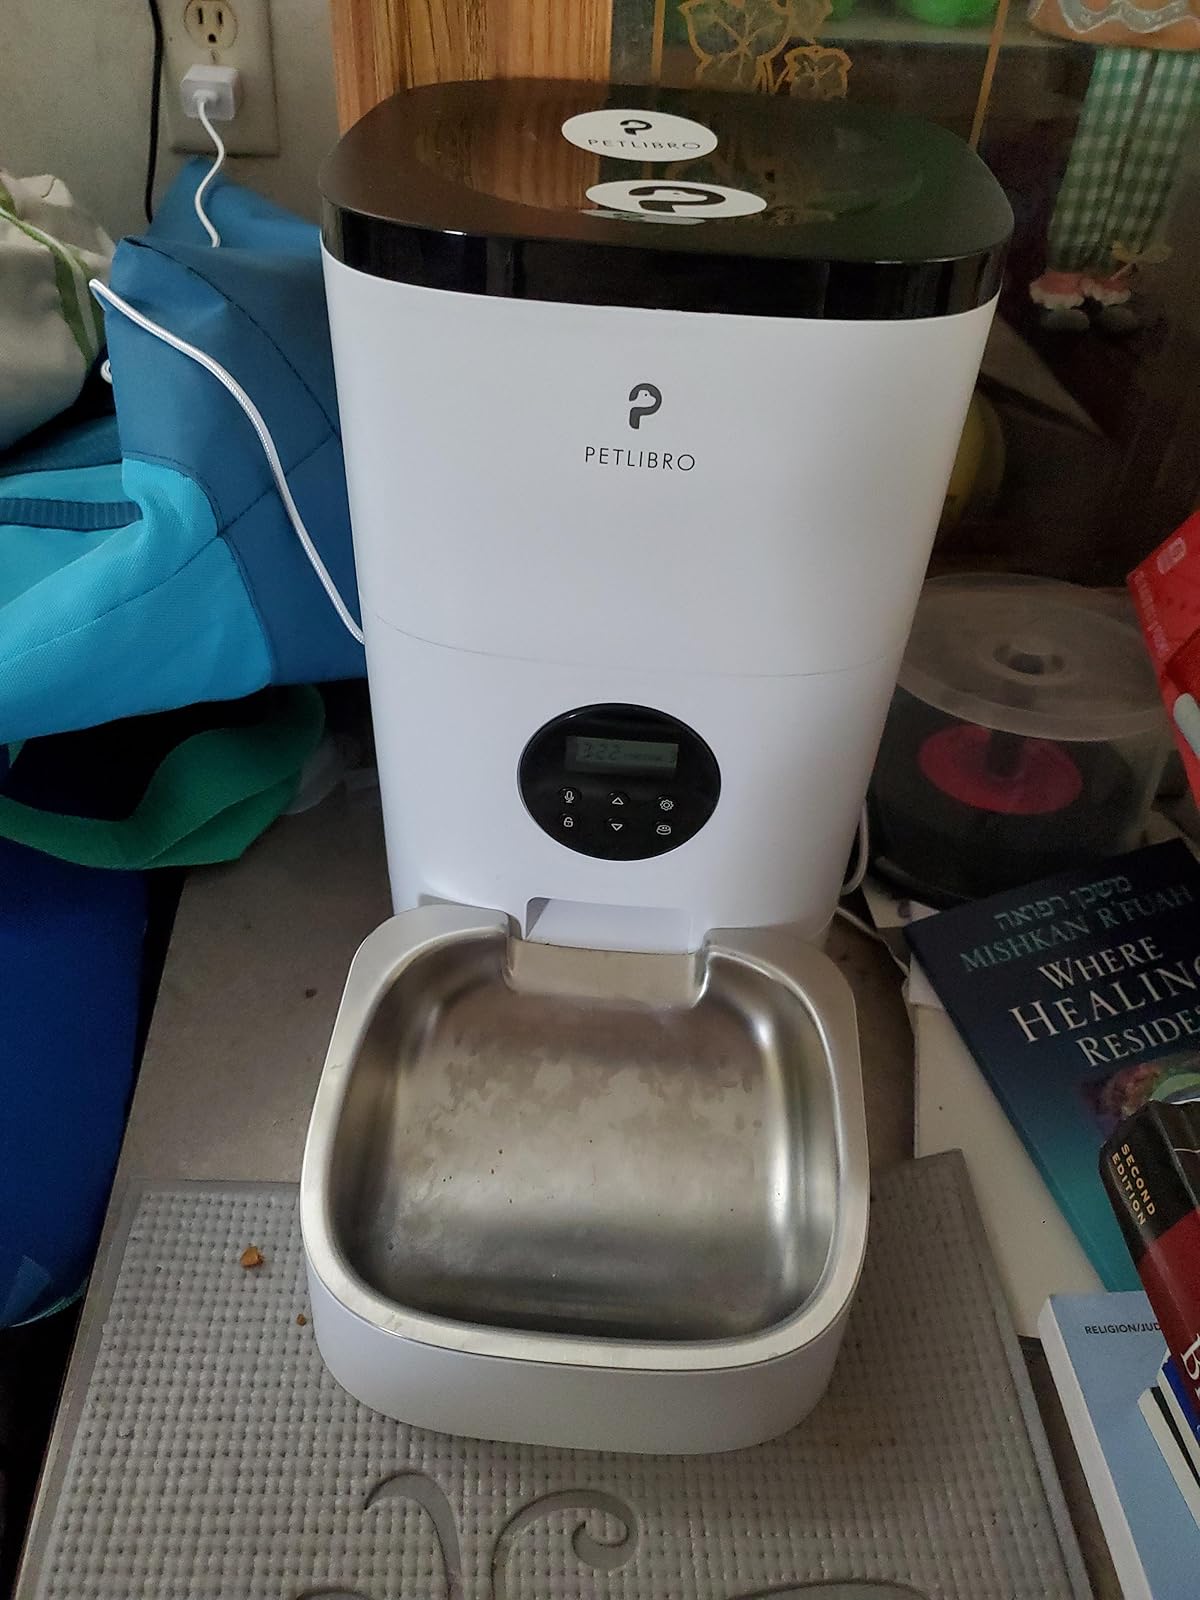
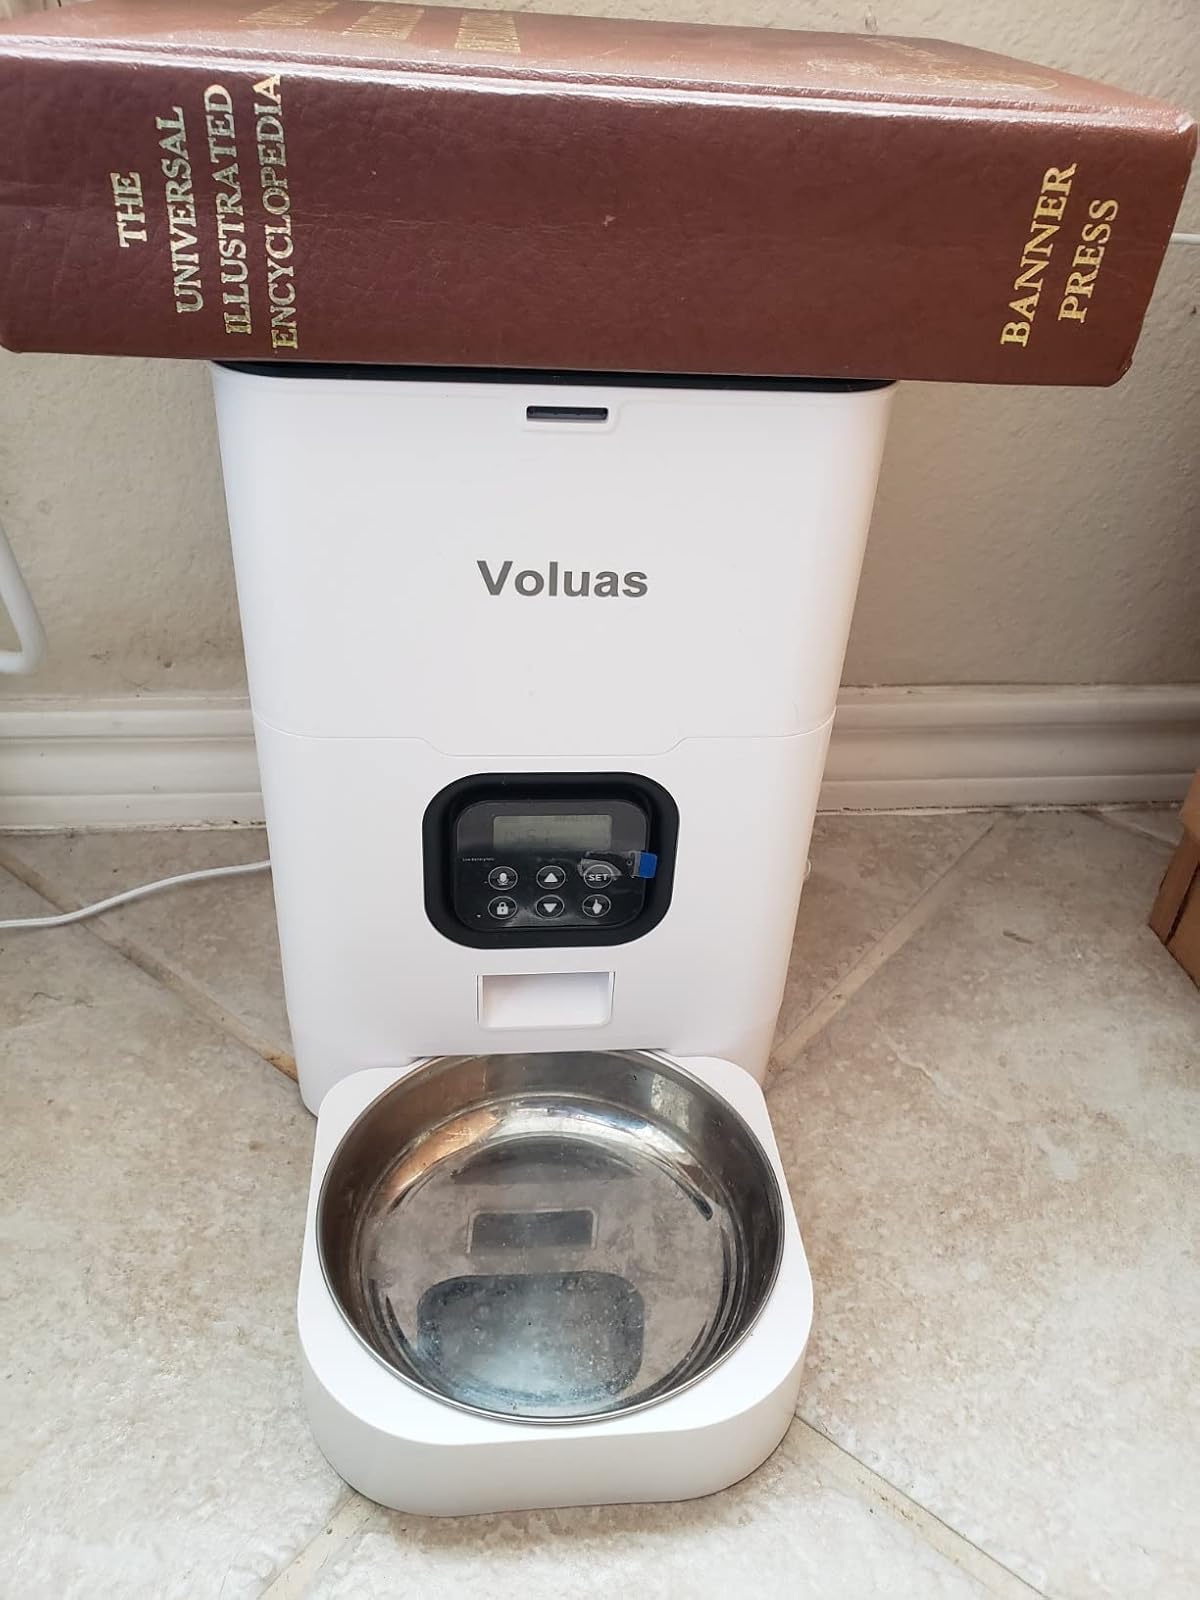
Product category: items_feeder
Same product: no